Uzboi Vallis

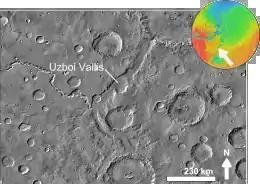
Uzboi Vallis based on THEMIS day-time image

Uzboi Vallis is a valley lying situated within the Margaritifer Sinus quadrangle (MC-19) region on Mars. It is named after the Uzboy dry channel, now in Turkmenistan, which repeatedly served as the main channel of the Amu Darya river. The valley begins on the northern rim of the Argyre basin, and cuts through several craters, before ending at Holden crater.